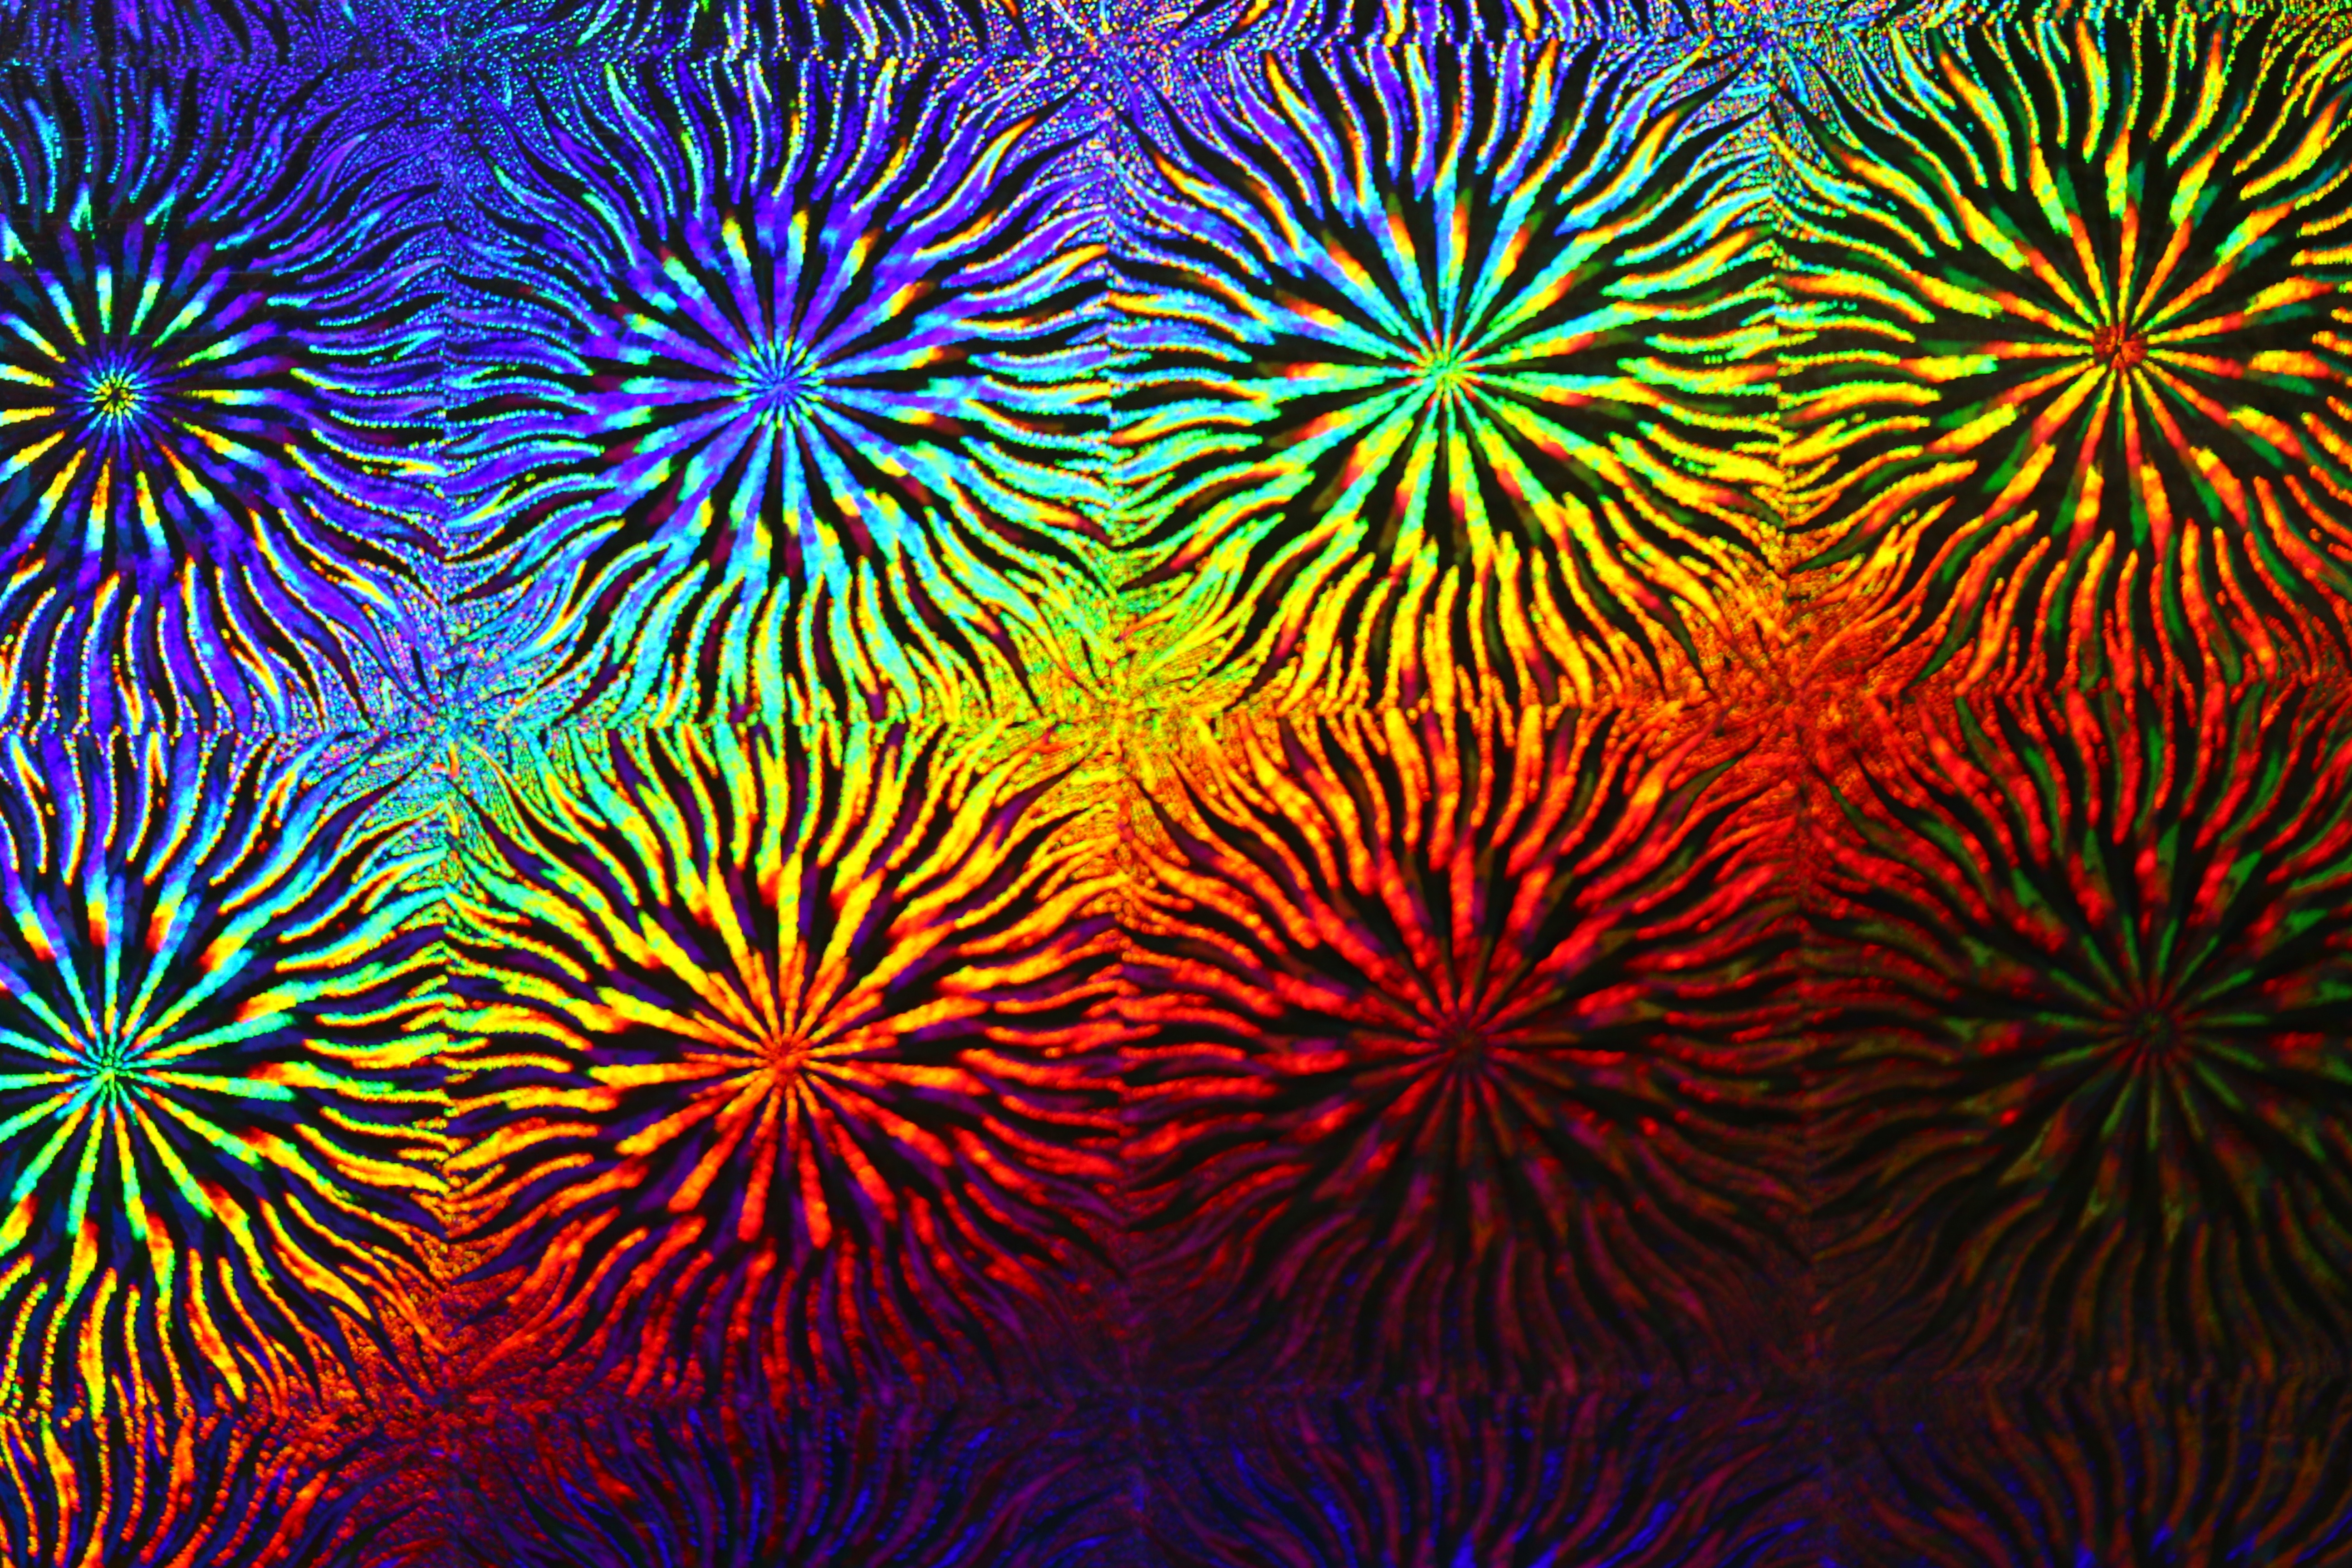
flower, recreation, paper, fireworks, rainbow, symmetry, event, hologram, iridescent, photo paper, construction paper